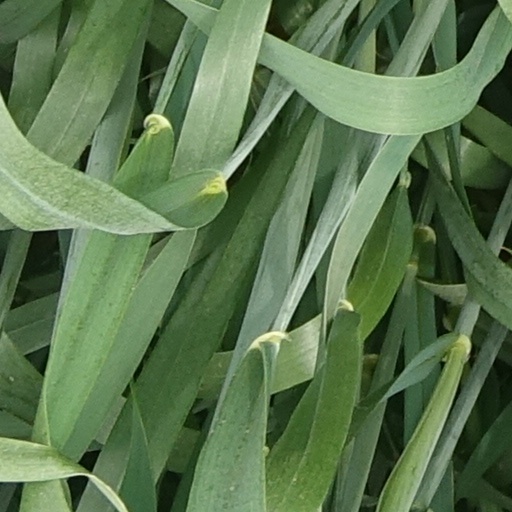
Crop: wheat